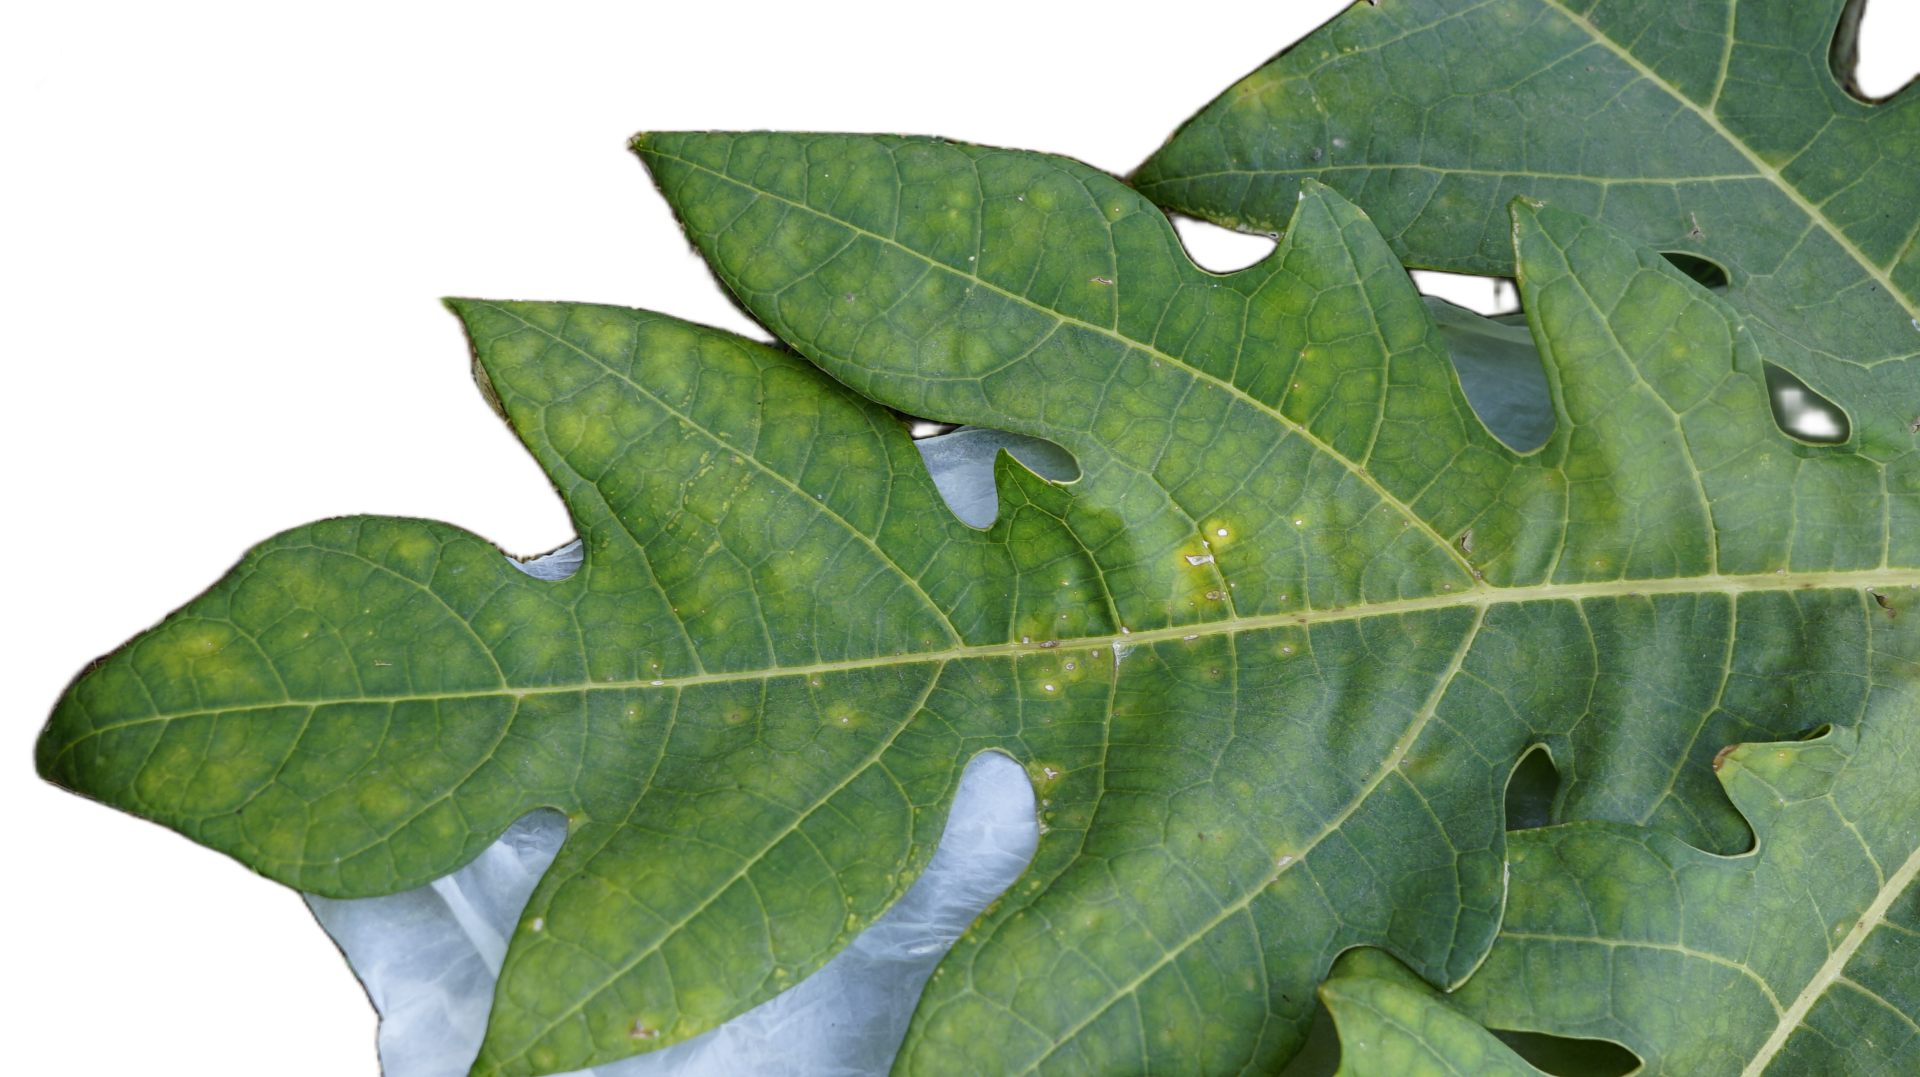
Crop: Papaya
Label: Carica_Insect_Hole